Henry Clay

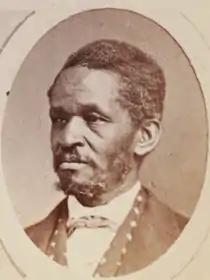
Lewis Hayden's wife and child were enslaved by Clay. The three journeyed via the Underground Railroad to Amherstburg, Ontario. The couple became prominent abolitionists and later resided in Boston. Lewis was elected in 1873 to the state legislature.

On his 600-acre plantation, there were 122 enslaved people held over the course of his life. Clay's status as a slave owner and his anti-slavery views occasionally led to conflicts in his political career. During a visit to Indiana in the 1840s, Clay was confronted at a political meeting by a Quaker abolitionist, Hiram Mendenhall, who presented Clay with a petition calling on him to free his enslaved people. Clay dismissed Mendenhall out of hand, stating that the petition was no different from if it demanded he give up his farm. Many of his contemporaries, including anti-slavery activist James G. Birney, believed that Clay's home state of Kentucky had the laws most permissive to enslaved people of any slave state. Clay considered himself to be a "good" master. Biographer James C. Klotter concludes that Clay took actions, such as keeping families together, to mitigate the harshness of slavery; however, showing the opposite is his treatment of the family of Lewis Hayden. Klotter also states that there is no evidence that Clay ever had sex with any of his enslaved people. Others state quite the contrary of his punitive and sexual practices.